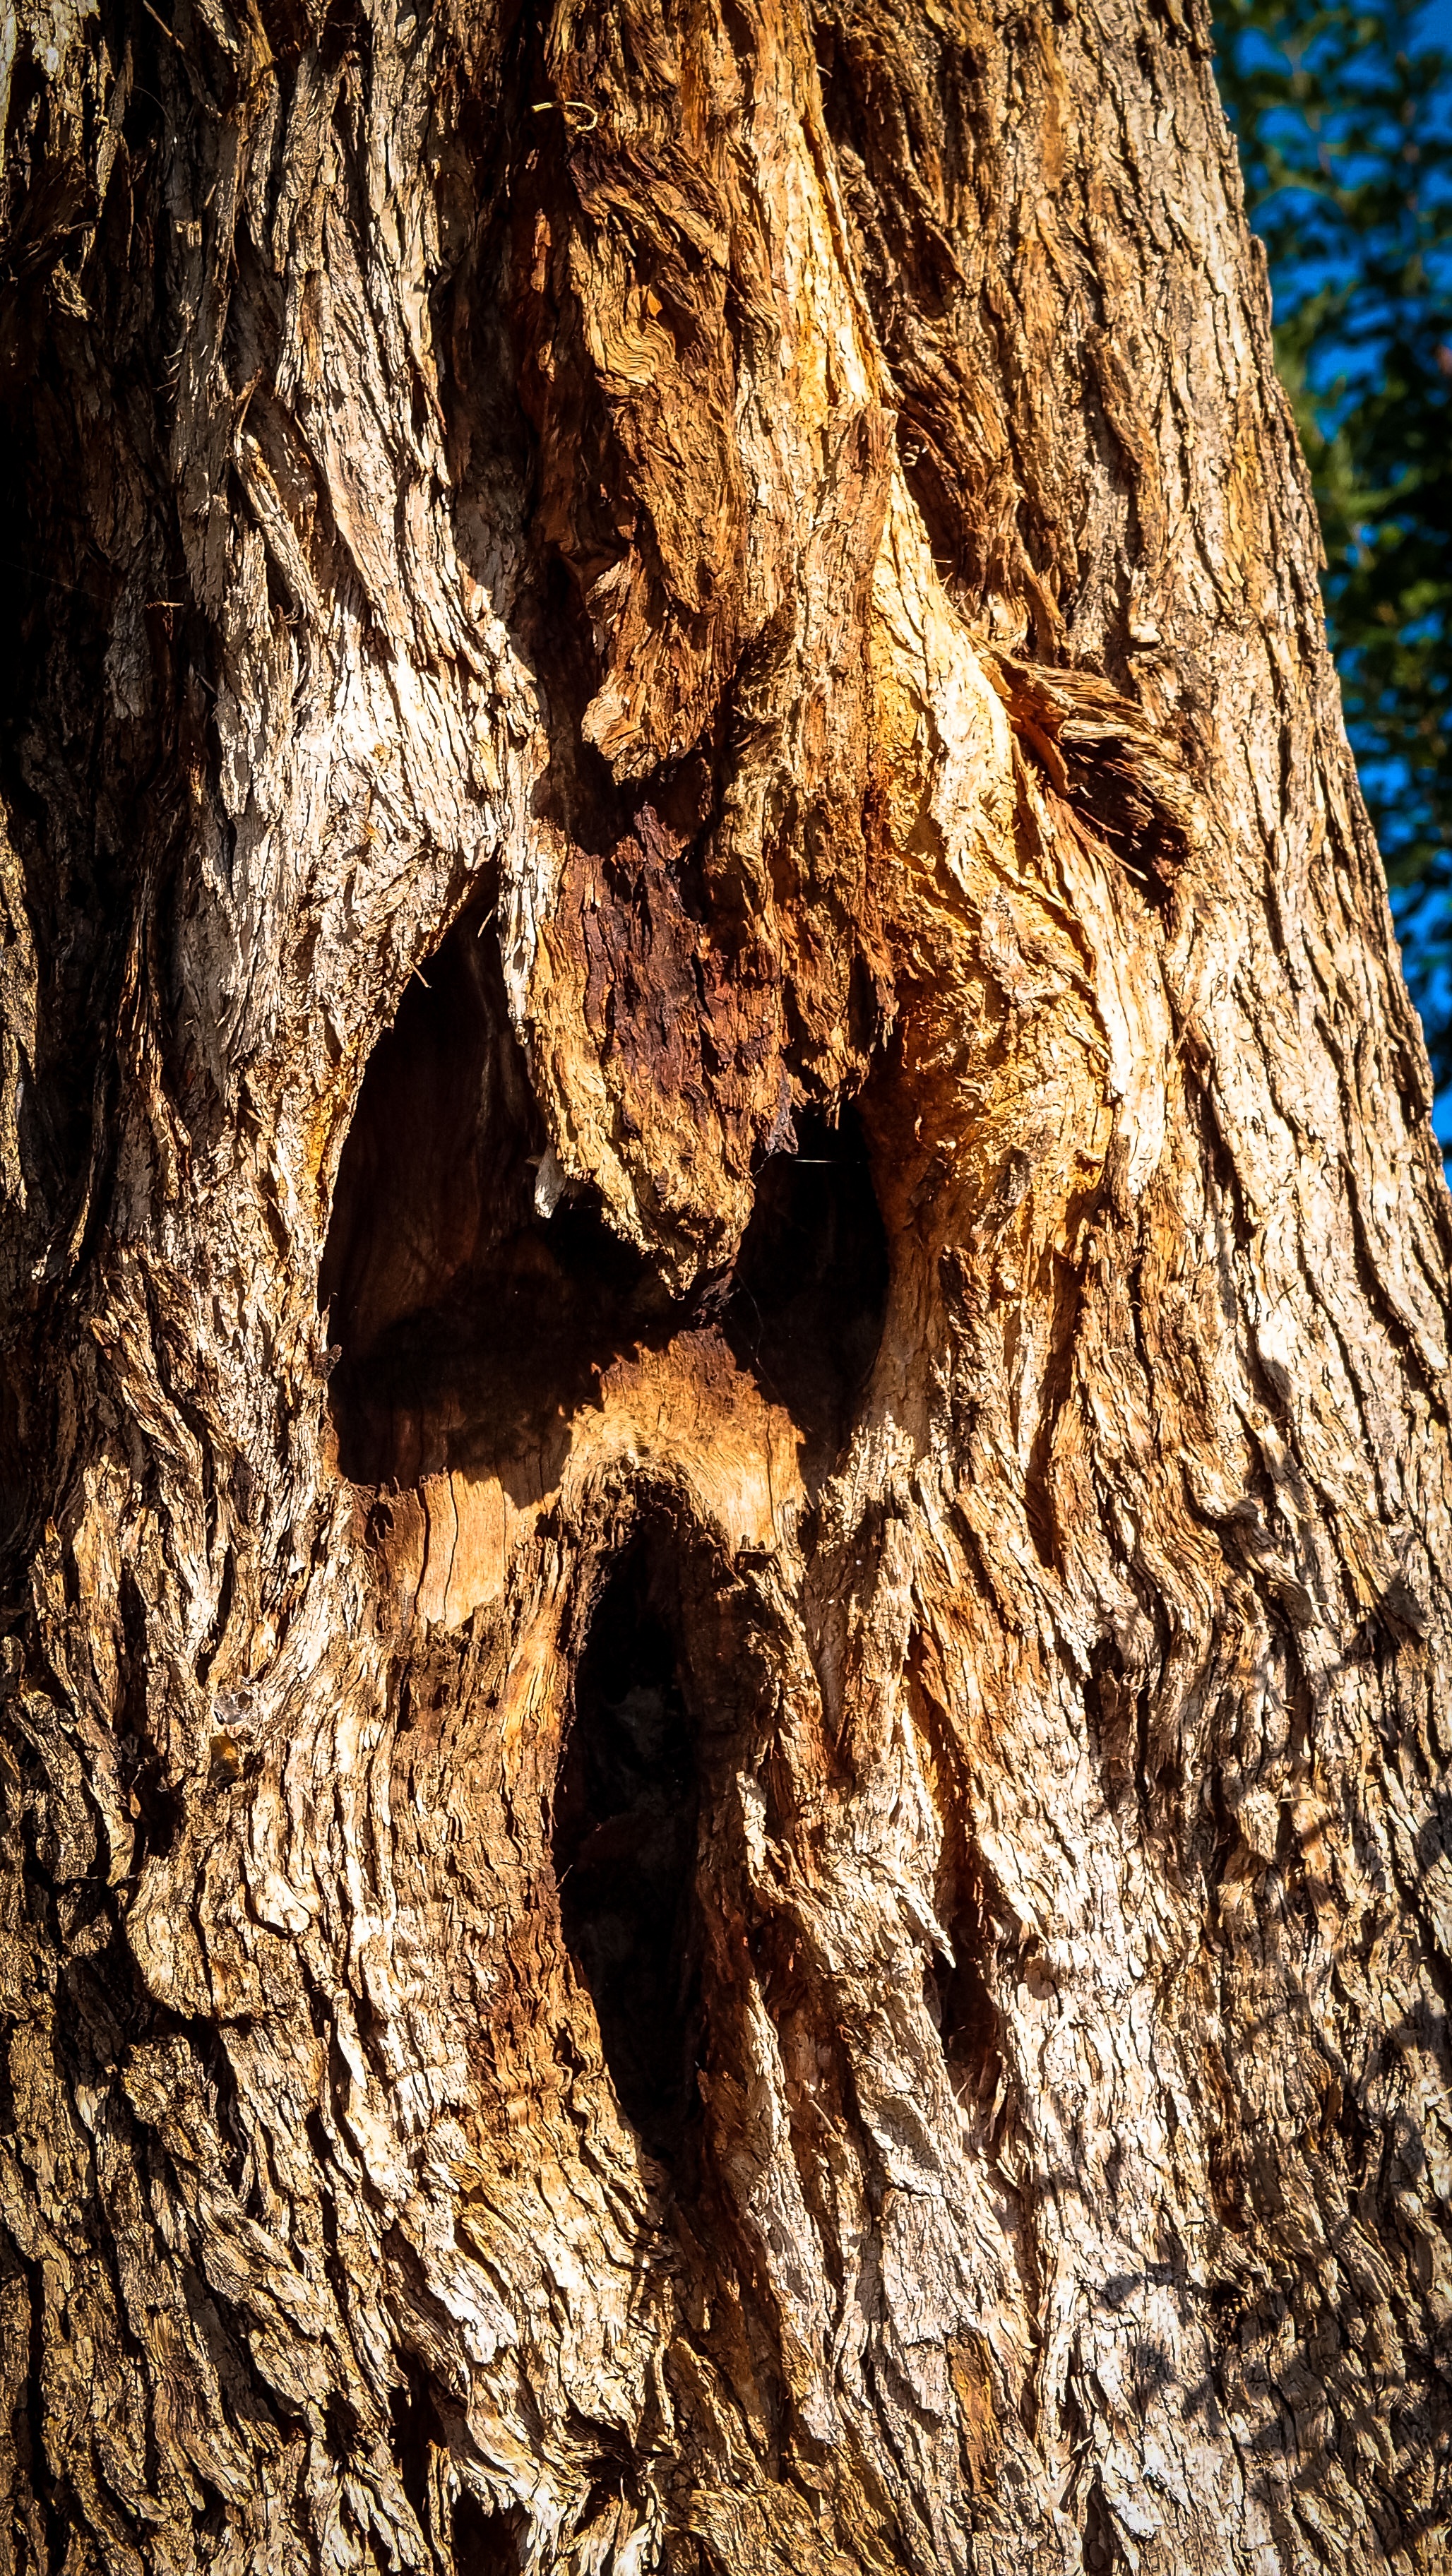
tree, nature, branch, plant, wood, trunk, wildlife, log, insect, soil, fauna, invertebrate, tribe, face, nest, tree bark, fash, plant stem, woody plant